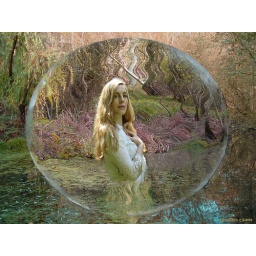
girl in lake